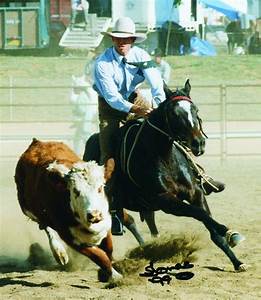
Label: cavallo